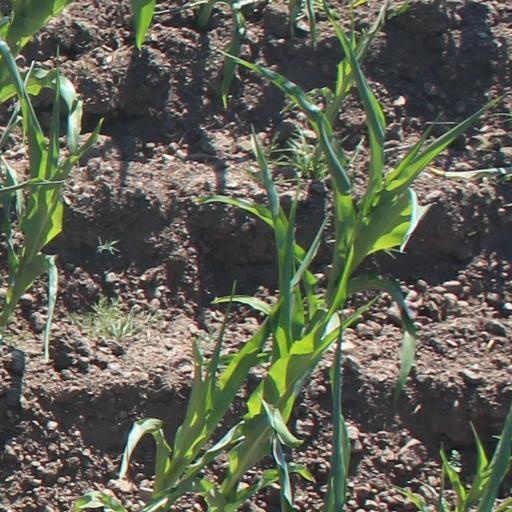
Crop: maize; corn